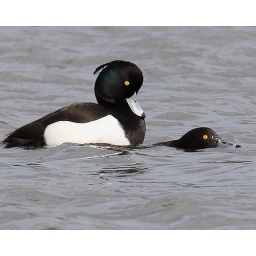
Tufted ducks mating at Venus Pool, rather precarious for the female by the look of things.